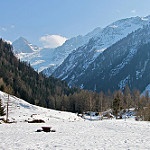
Label: glacier